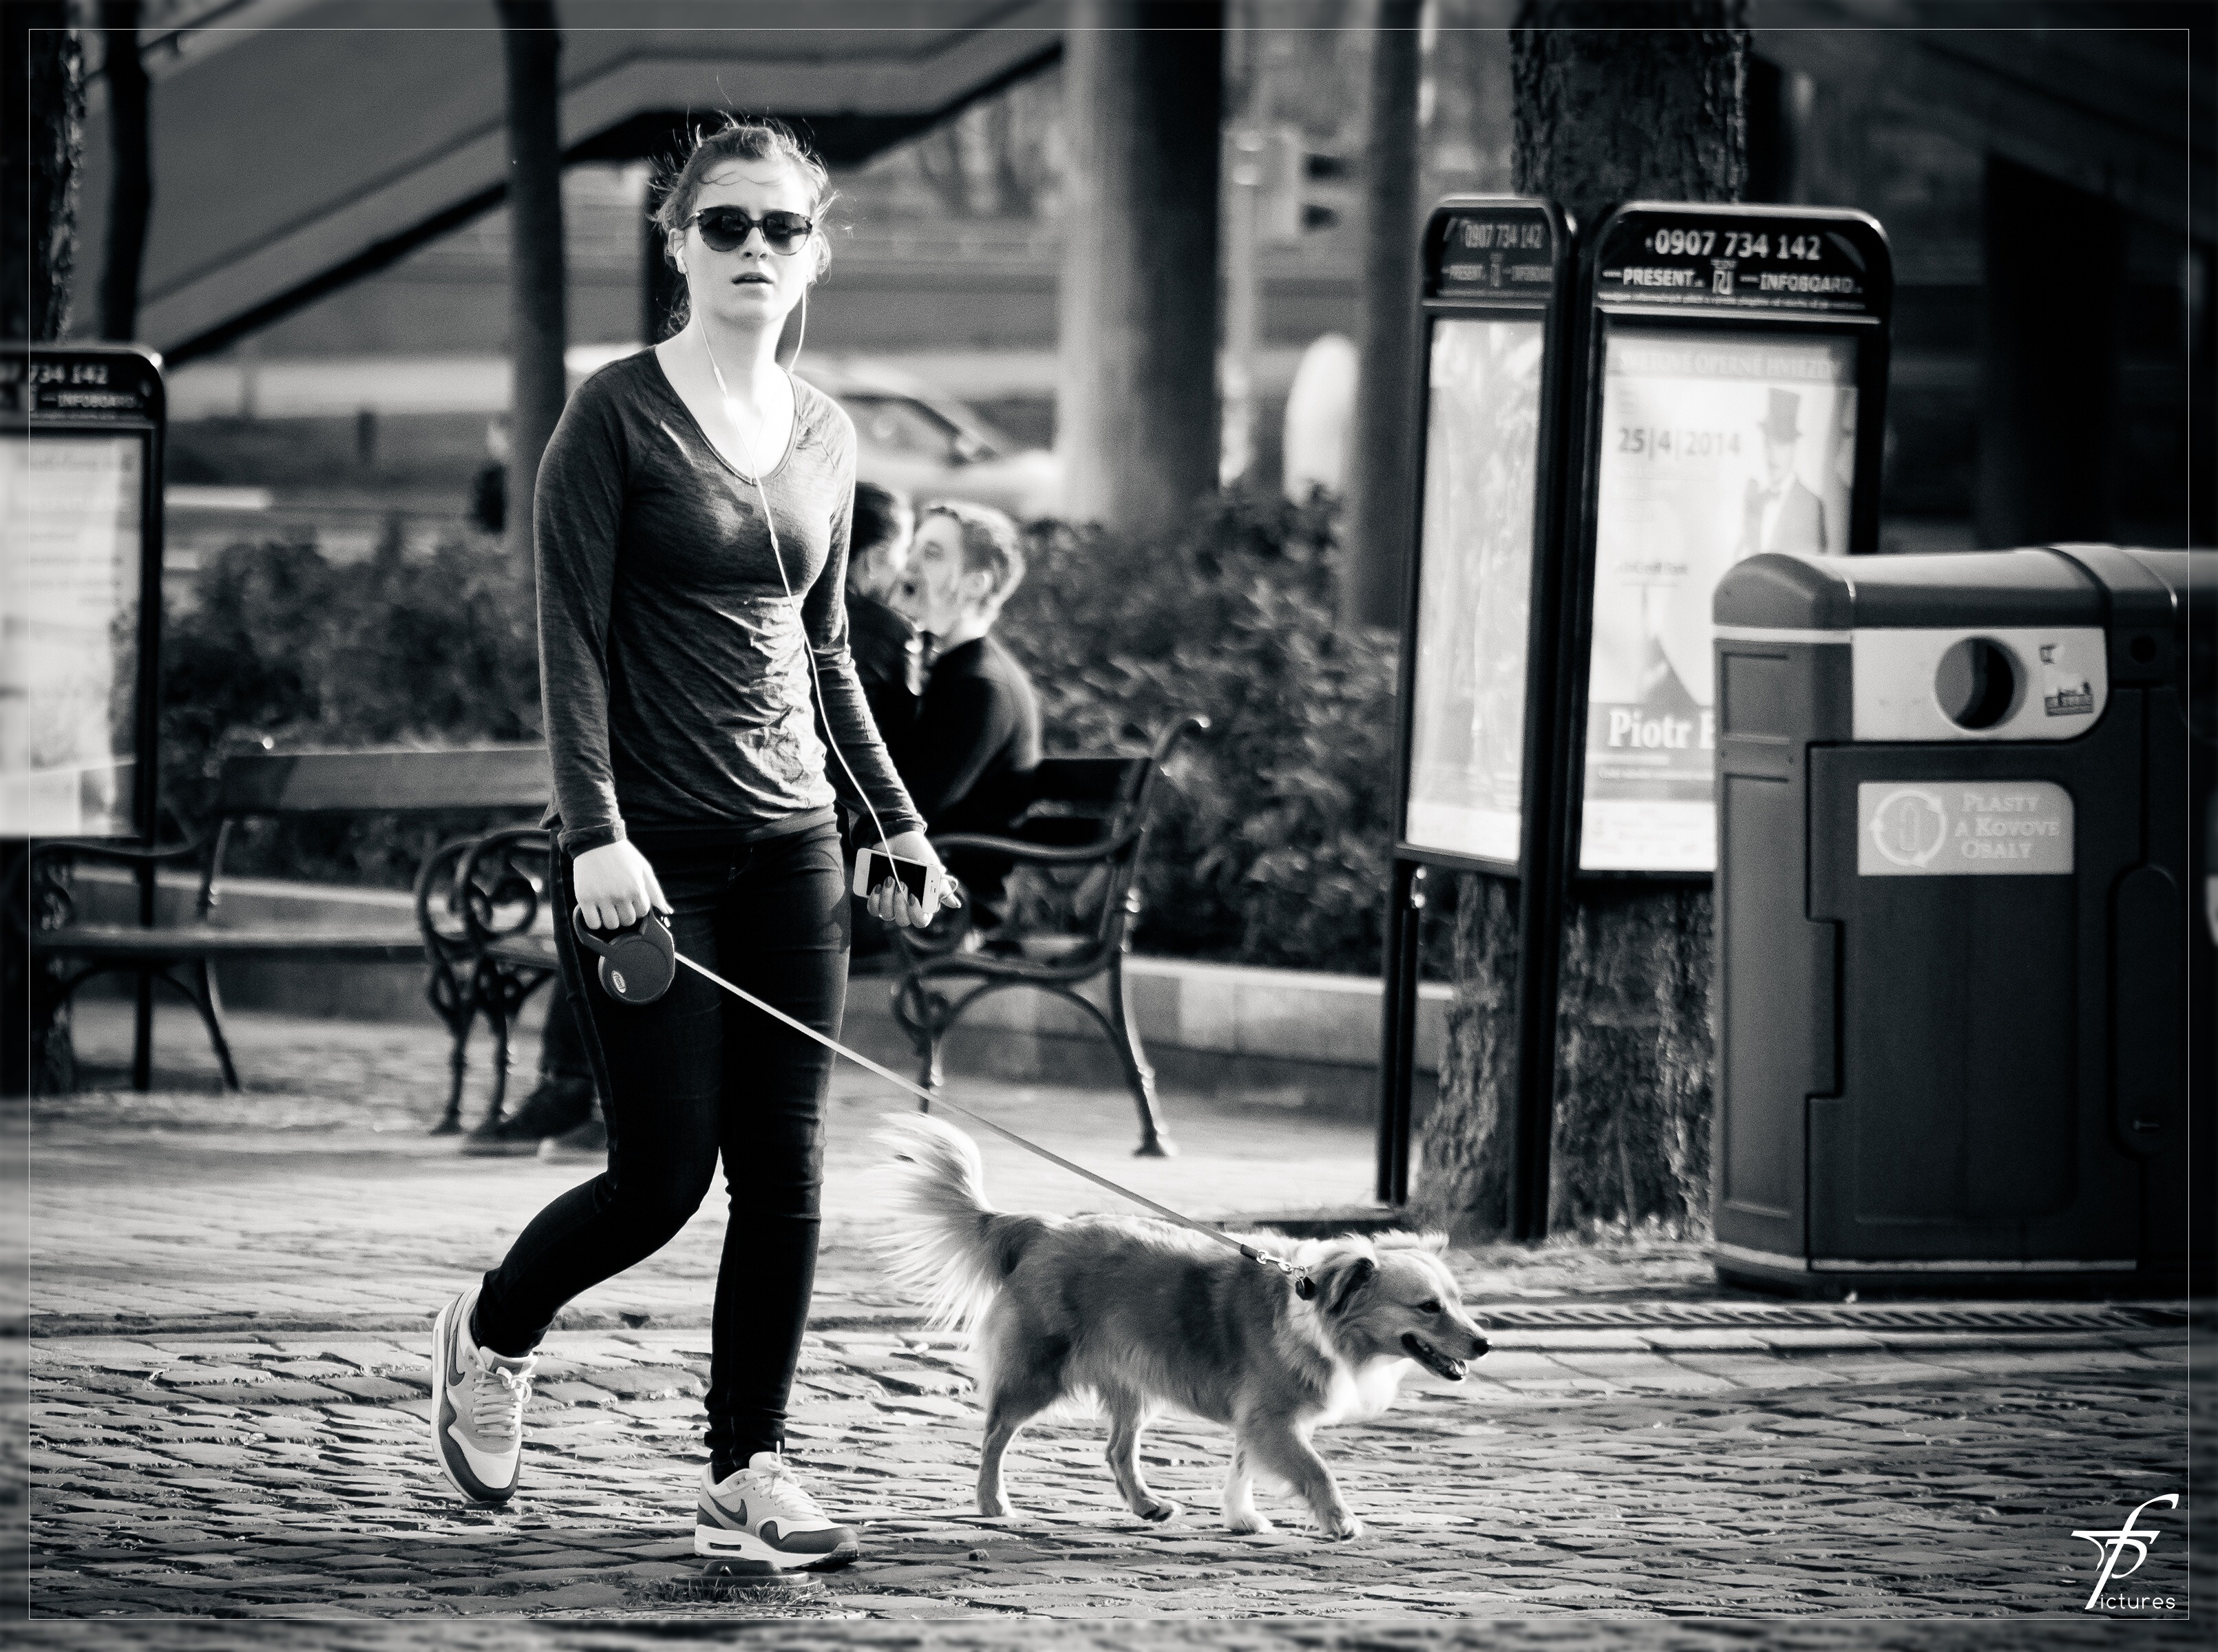
black and white, girl, woman, road, street, downtown, black, monochrome, infrastructure, street life, monochrome photography, film noir, dog like mammal, walking the dog